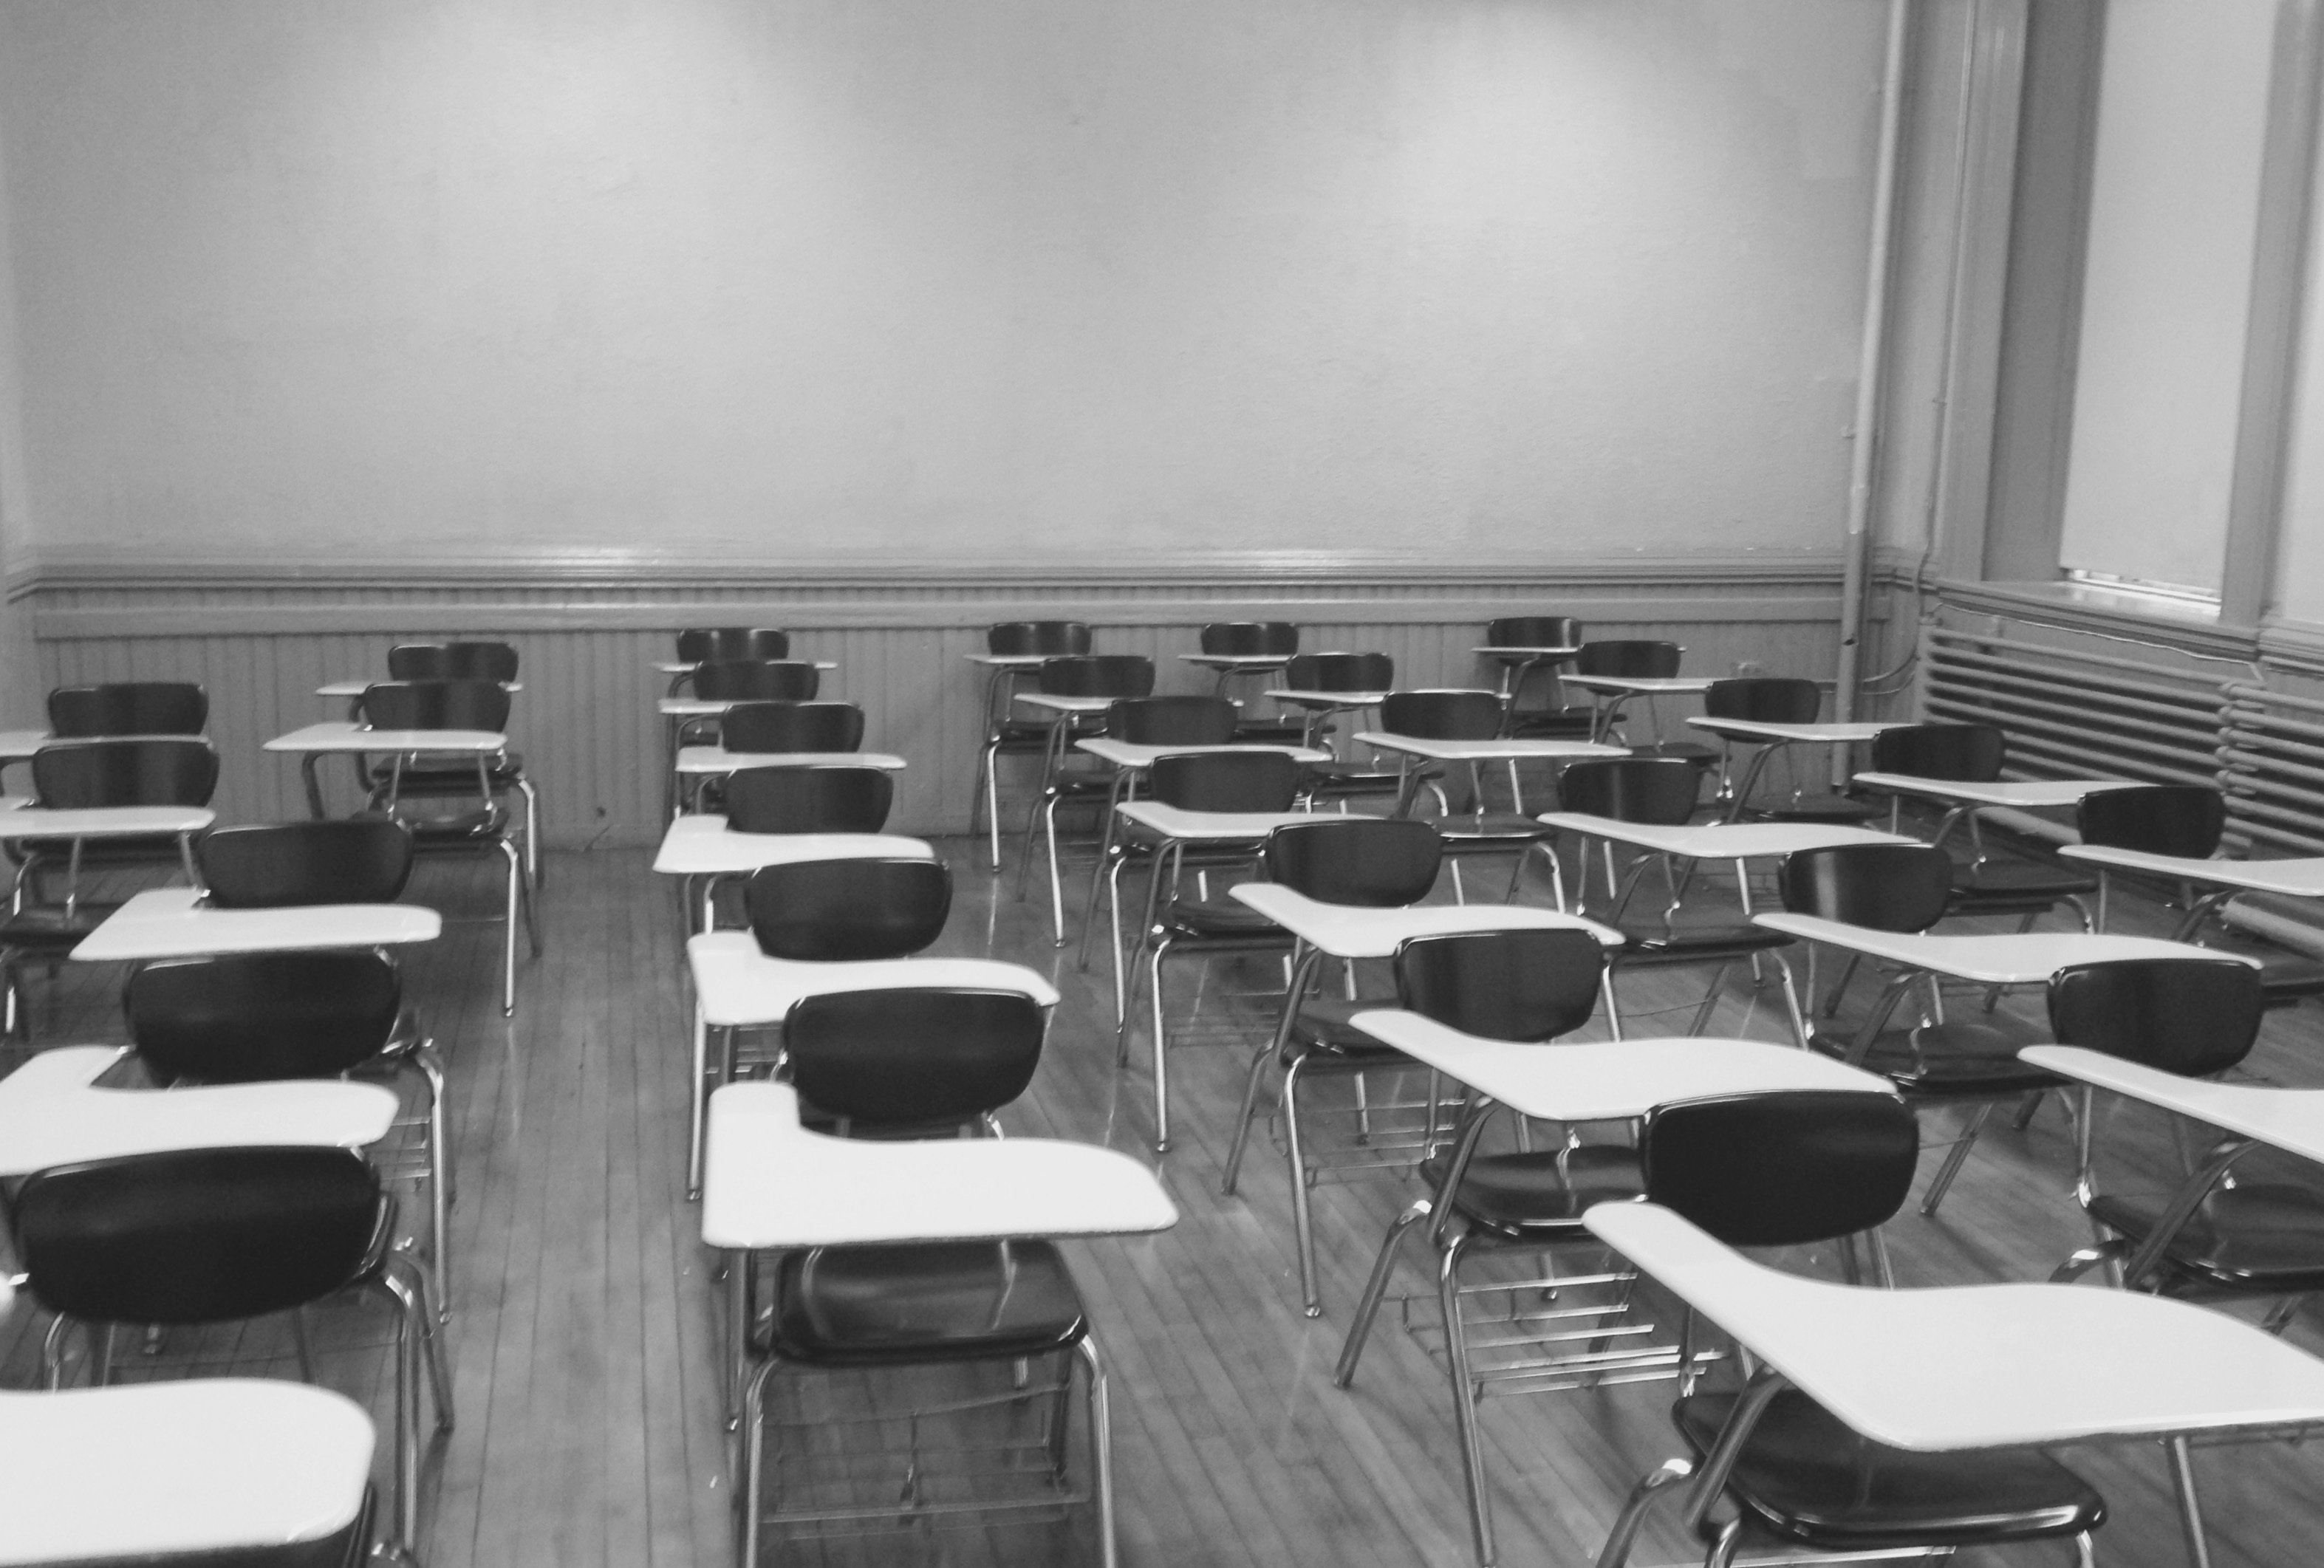
black and white, auditorium, furniture, room, monochrome, classroom, interior design, design, monochrome photography, conference hall